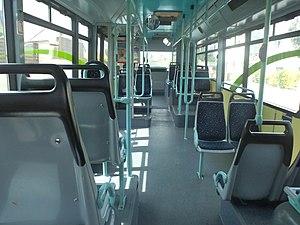
Van Hool A330 intérieur
Le Van Hool A330 est un bus à plancher bas de 12 mètres de long fabriqué par le constructeur automobile belge Van Hool. Il sera remplacé sur les chaînes de montage par le Van Hool NewA330.